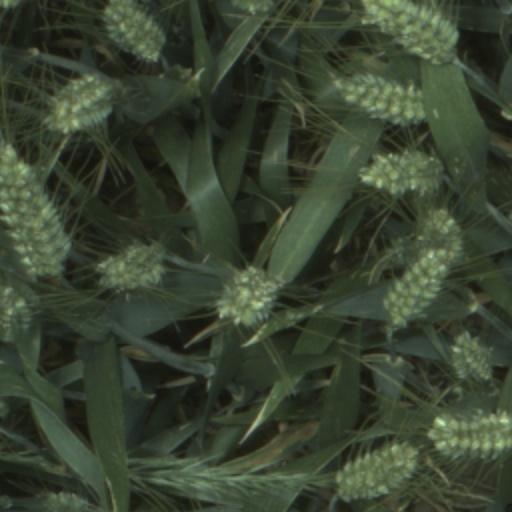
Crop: wheat